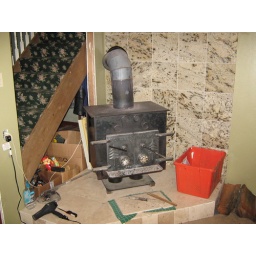
Wood stove near sliding glass door (across the walk way)